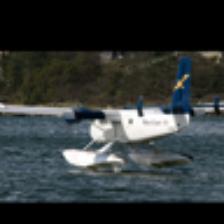
Label: NonHuman